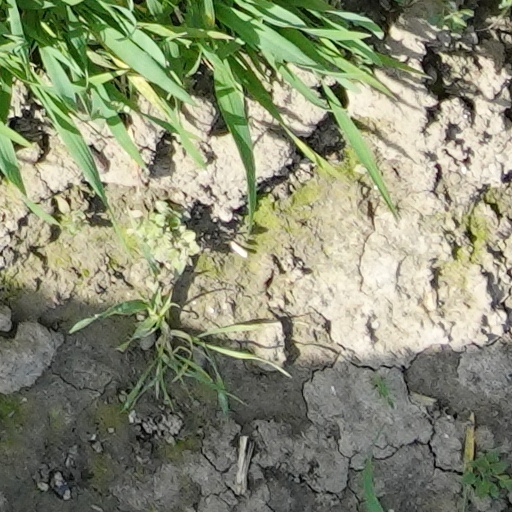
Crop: wheat